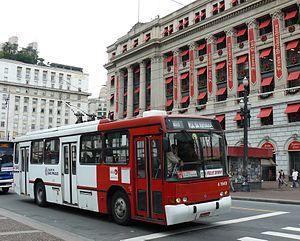
Le réseau de trolleybus de São Paulo est l'un des systèmes de transport en commun desservant la ville de São Paulo et sa région métropolitaine, au Brésil.